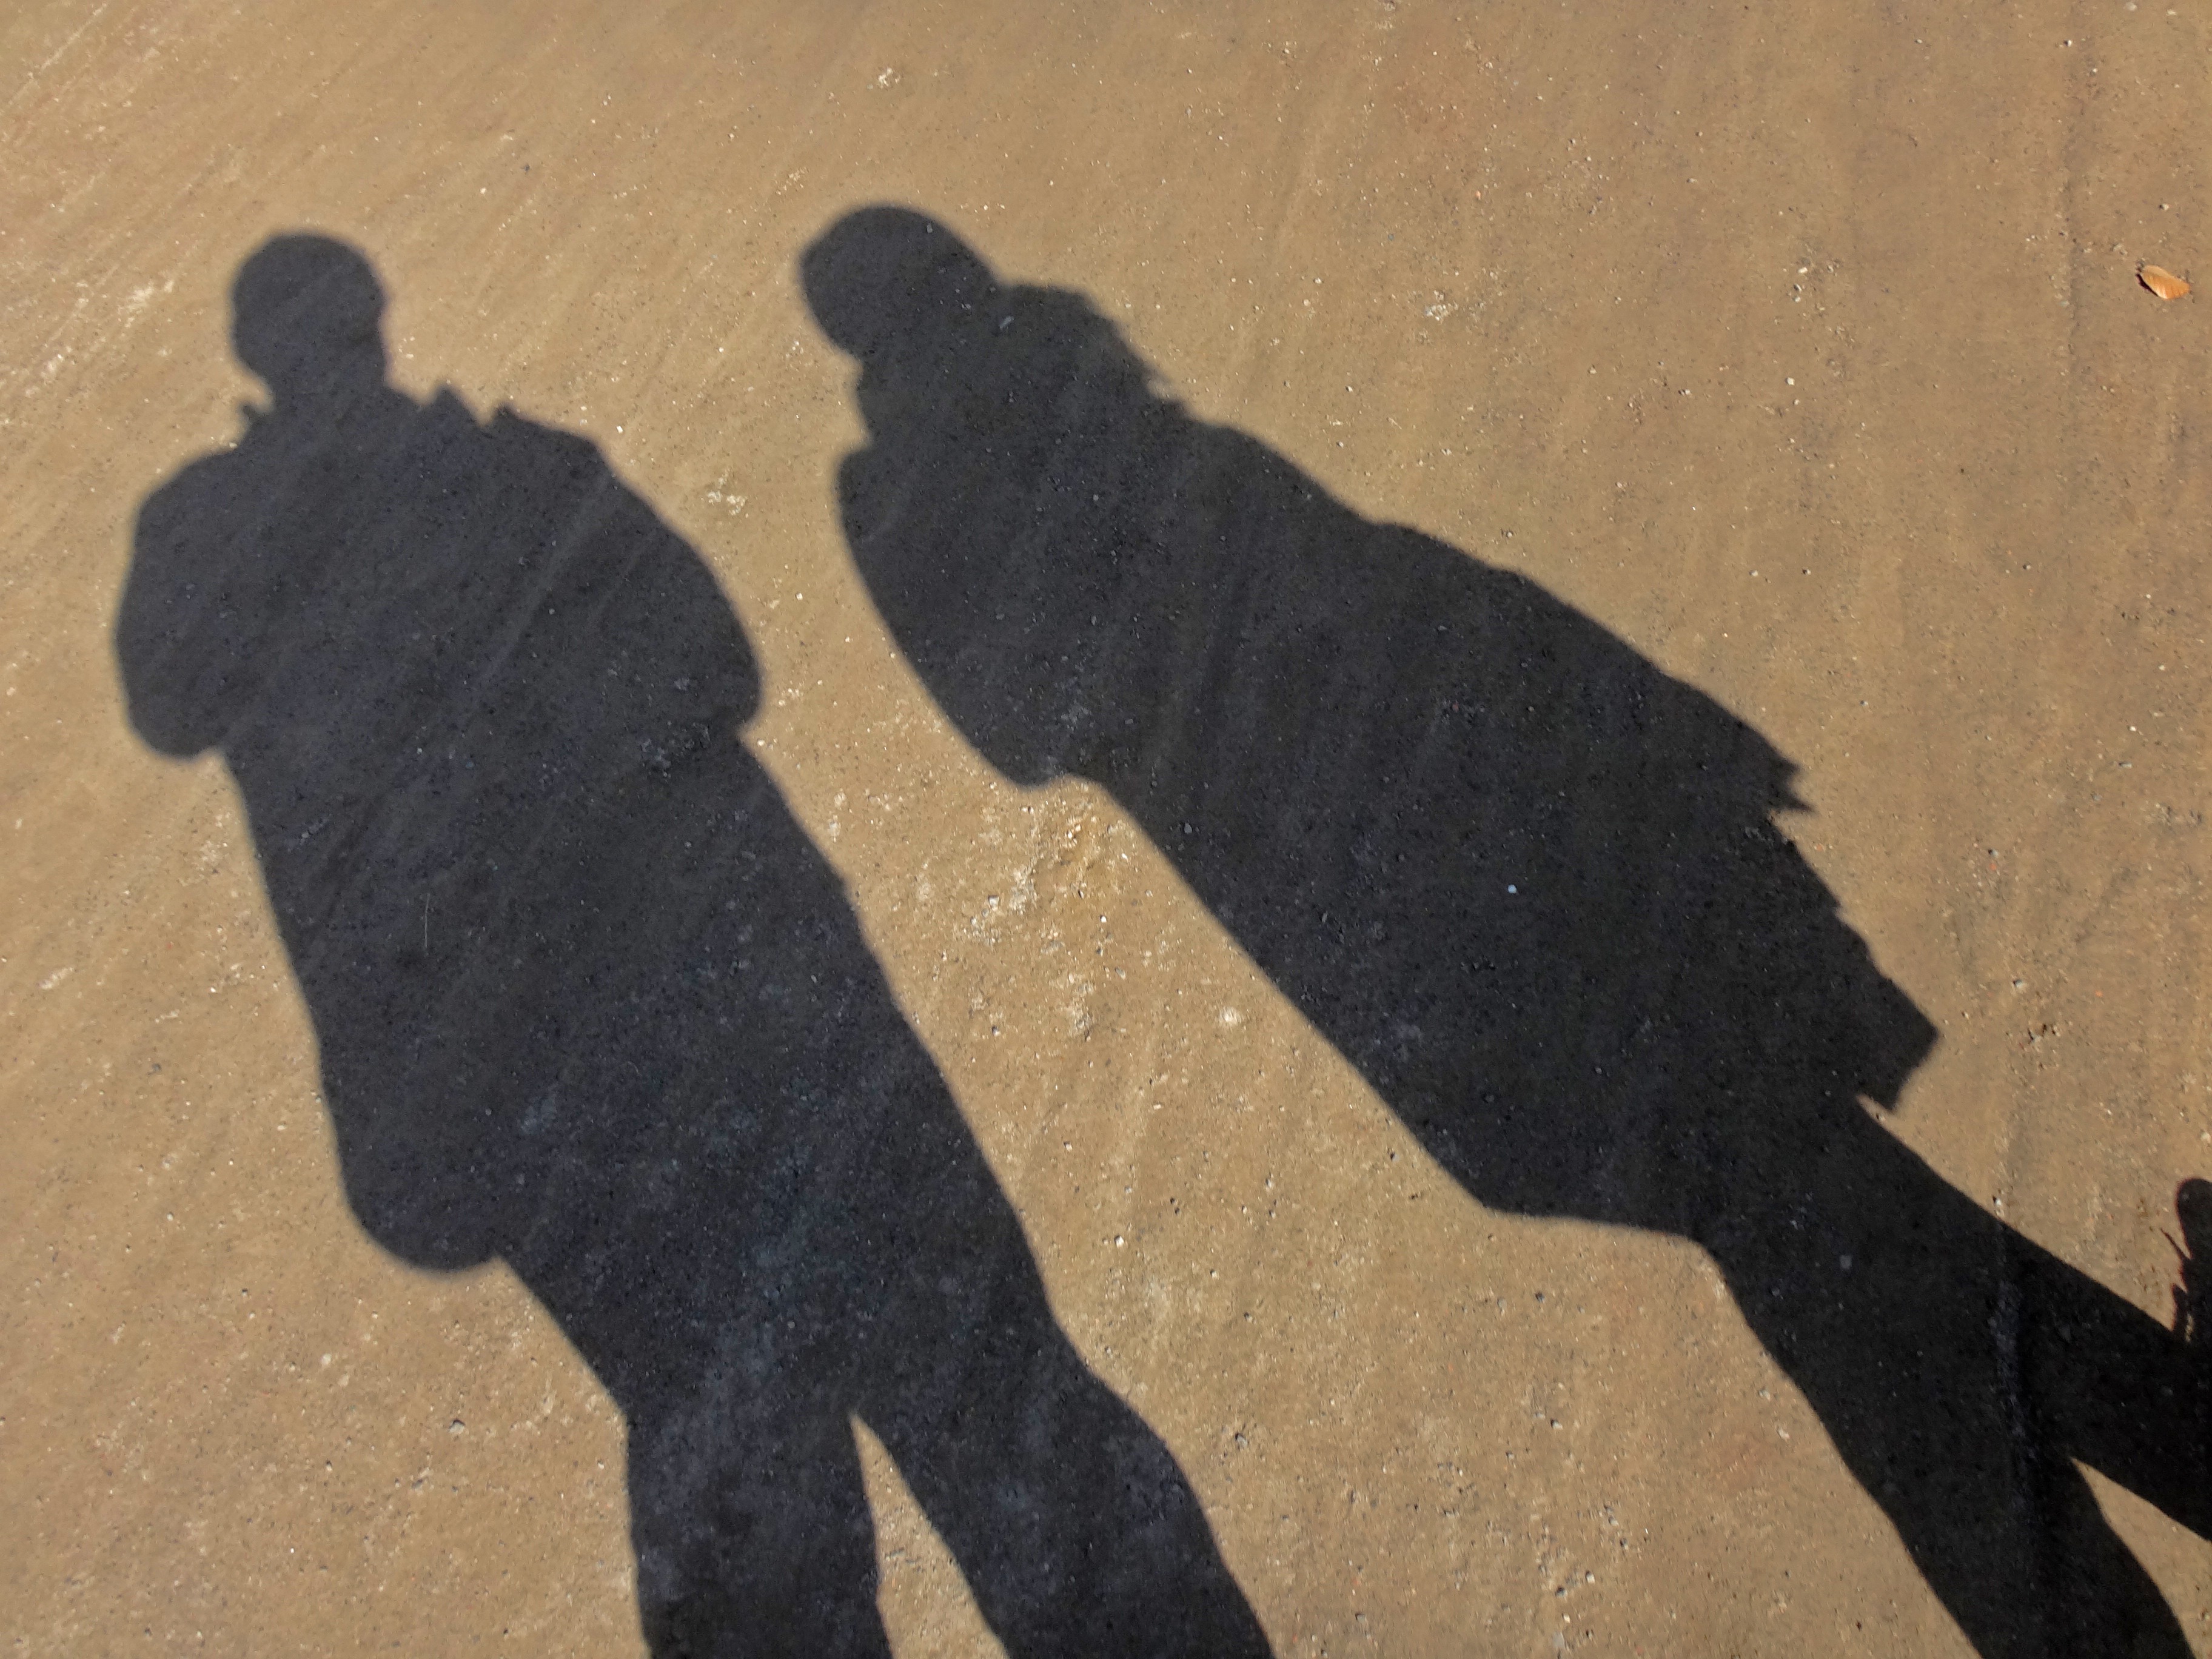
hand, man, abstract, woman, wall, color, shadow, blue, black, material, art, pair